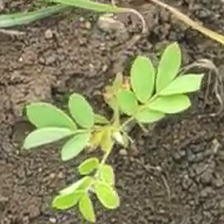
Weed species: Sicklepod_(Senna obtusifolia)